The Police

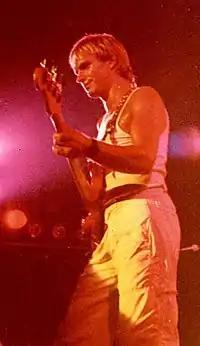
Sting with the Police in Buenos Aires, 1980

Pressured by their record company for a new record and a prompt return to touring, the Police released their third album, "Zenyatta Mondatta", on 3 October 1980. The album was recorded in a three-week period in the Netherlands for tax reasons and was completed the night before the band embarked on a new world tour. The album topped the UK Albums Chart and reached number five on the US "Billboard" 200. It also gave the group their third UK No. 1 hit single, "Don't Stand So Close to Me" (the UK's best-selling single of 1980) and another hit single, "De Do Do Do, De Da Da Da", both of which reached No. 10 in the US.